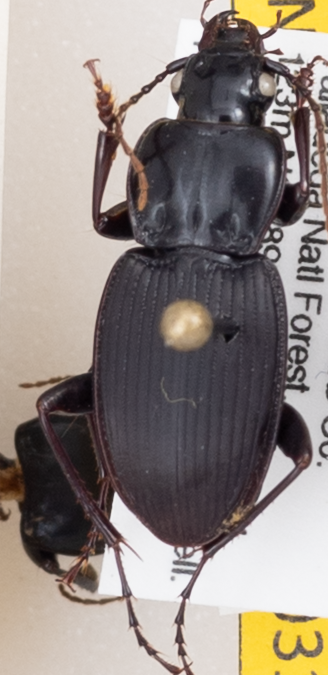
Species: Cyclotrachelus convivus
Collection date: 2020-05-27
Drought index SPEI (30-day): -0.14
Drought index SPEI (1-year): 1.22
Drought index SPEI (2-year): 1.85